Geography of Manitoba

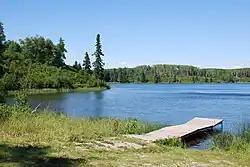
Deep Lake at Riding Mountain National Park

Manitoba has an extreme continental climate. Temperatures and precipitation generally decrease from south to north and increase from east to west. Manitoba is far from the moderating influences of mountain ranges or large bodies of water. Because of the generally flat landscape, it is exposed to cold Arctic high-pressure air masses from the northwest during January and February. In the summer, air masses sometimes come out of the Southern United States, as warm humid air is drawn northward from the Gulf of Mexico. Temperatures exceed numerous times each summer, and the combination of heat and humidity can bring the humidex value to the mid-40s. Carman, Manitoba, recorded the second-highest humidex ever in Canada in 2007, with 53.0. According to Environment Canada, Manitoba ranked first for clearest skies year round and ranked second for clearest skies in the summer and for the sunniest province in the winter and spring.